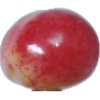
Label: Cherry Rainier 1